Carib Queen

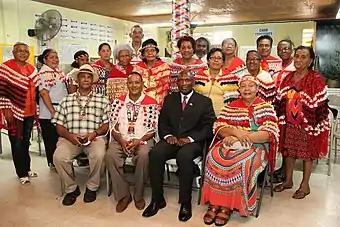
The late Carib Queen Jennifer Cassar (front right) with U.S. Ambassador John L. Estrada and leaders and elders of the Santa Rosa Community.

The Spanish were the first Europeans to colonise the island of Trinidad, which was already home to the Carib and other indigenous groups. Catholic Catalan Capuchin friars were tasked with converting the Amerindian population to Catholicism. The Caribs and other groups resisted the Spanish, but the population shrunk due to disease and other factors. The Spanish eventually settled all of Trinidad's remaining indigenous population on a reservation at the Spanish mission at Santa Rosa de Arima, now the present-day the Santa Rosa First Peoples Community, in Arima. The indigenous population converted to Catholicism and adopted the Spanish language.